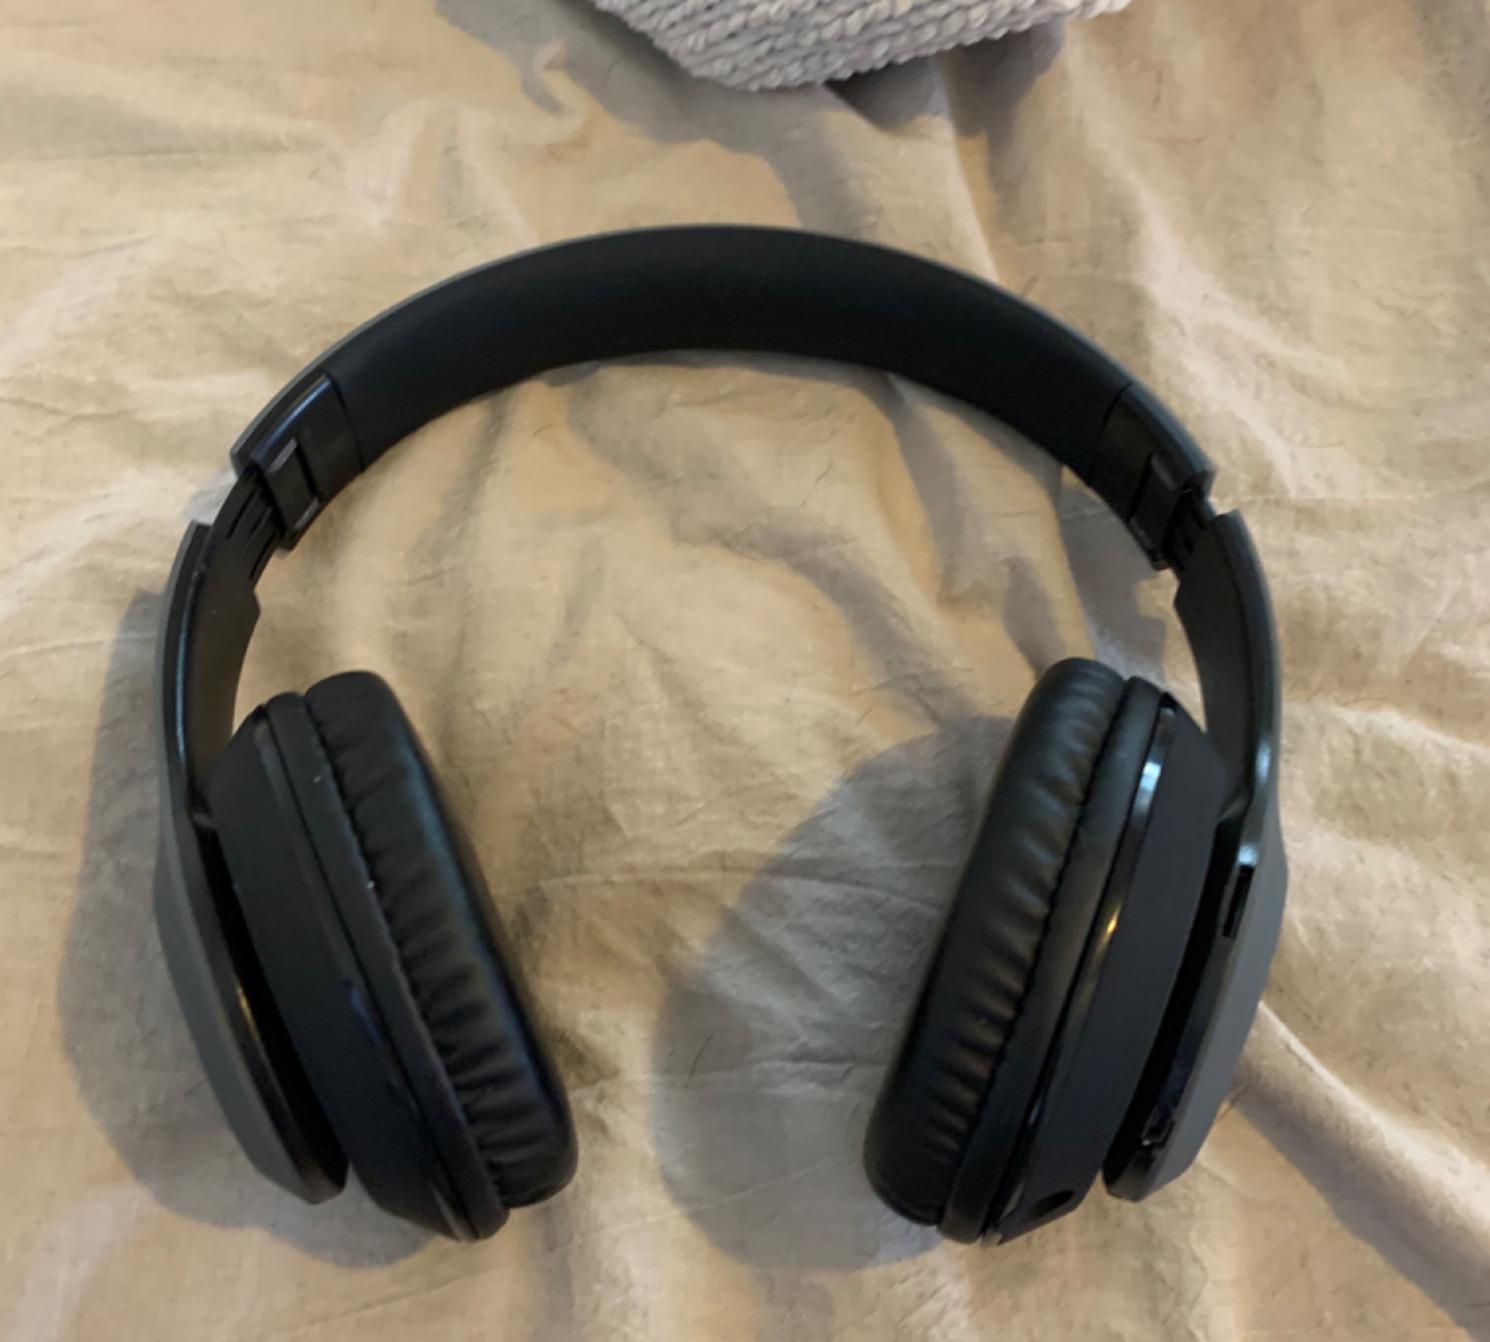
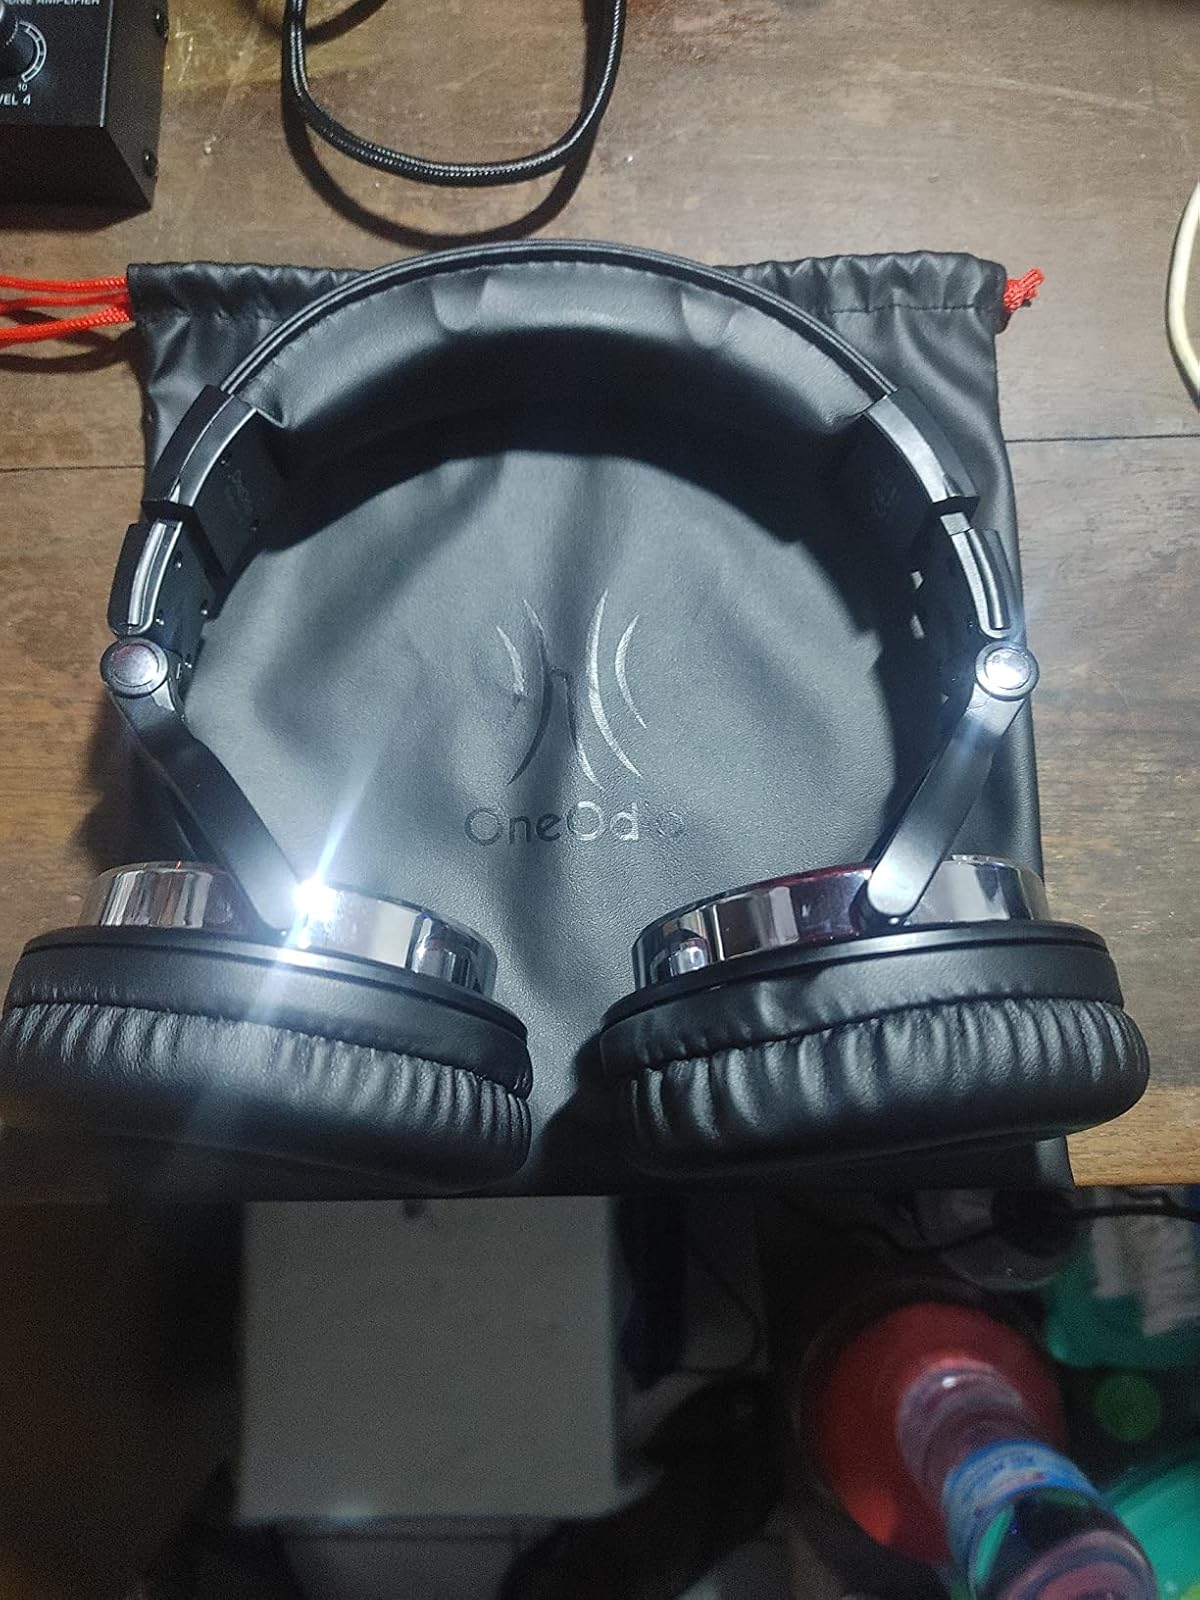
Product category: headphones
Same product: no